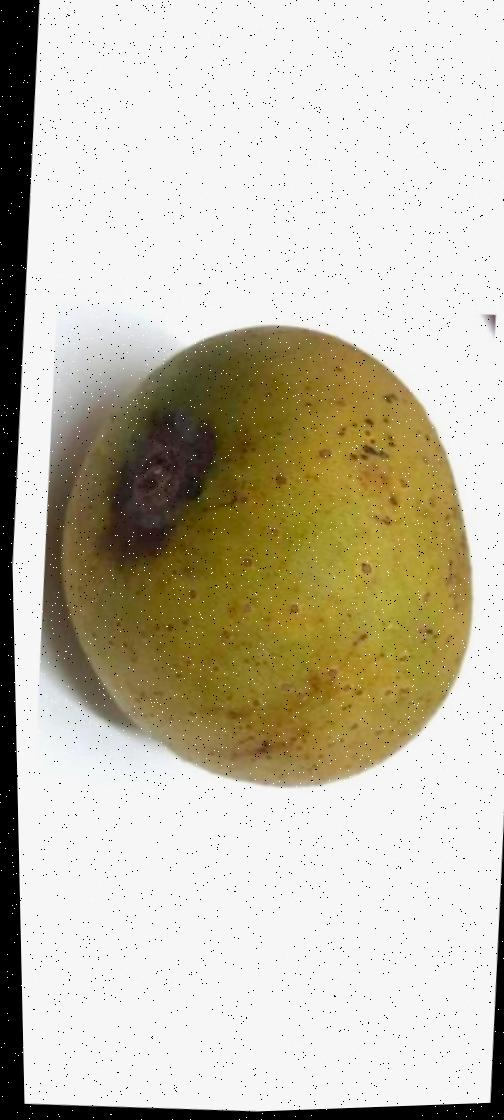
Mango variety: Gourmoti